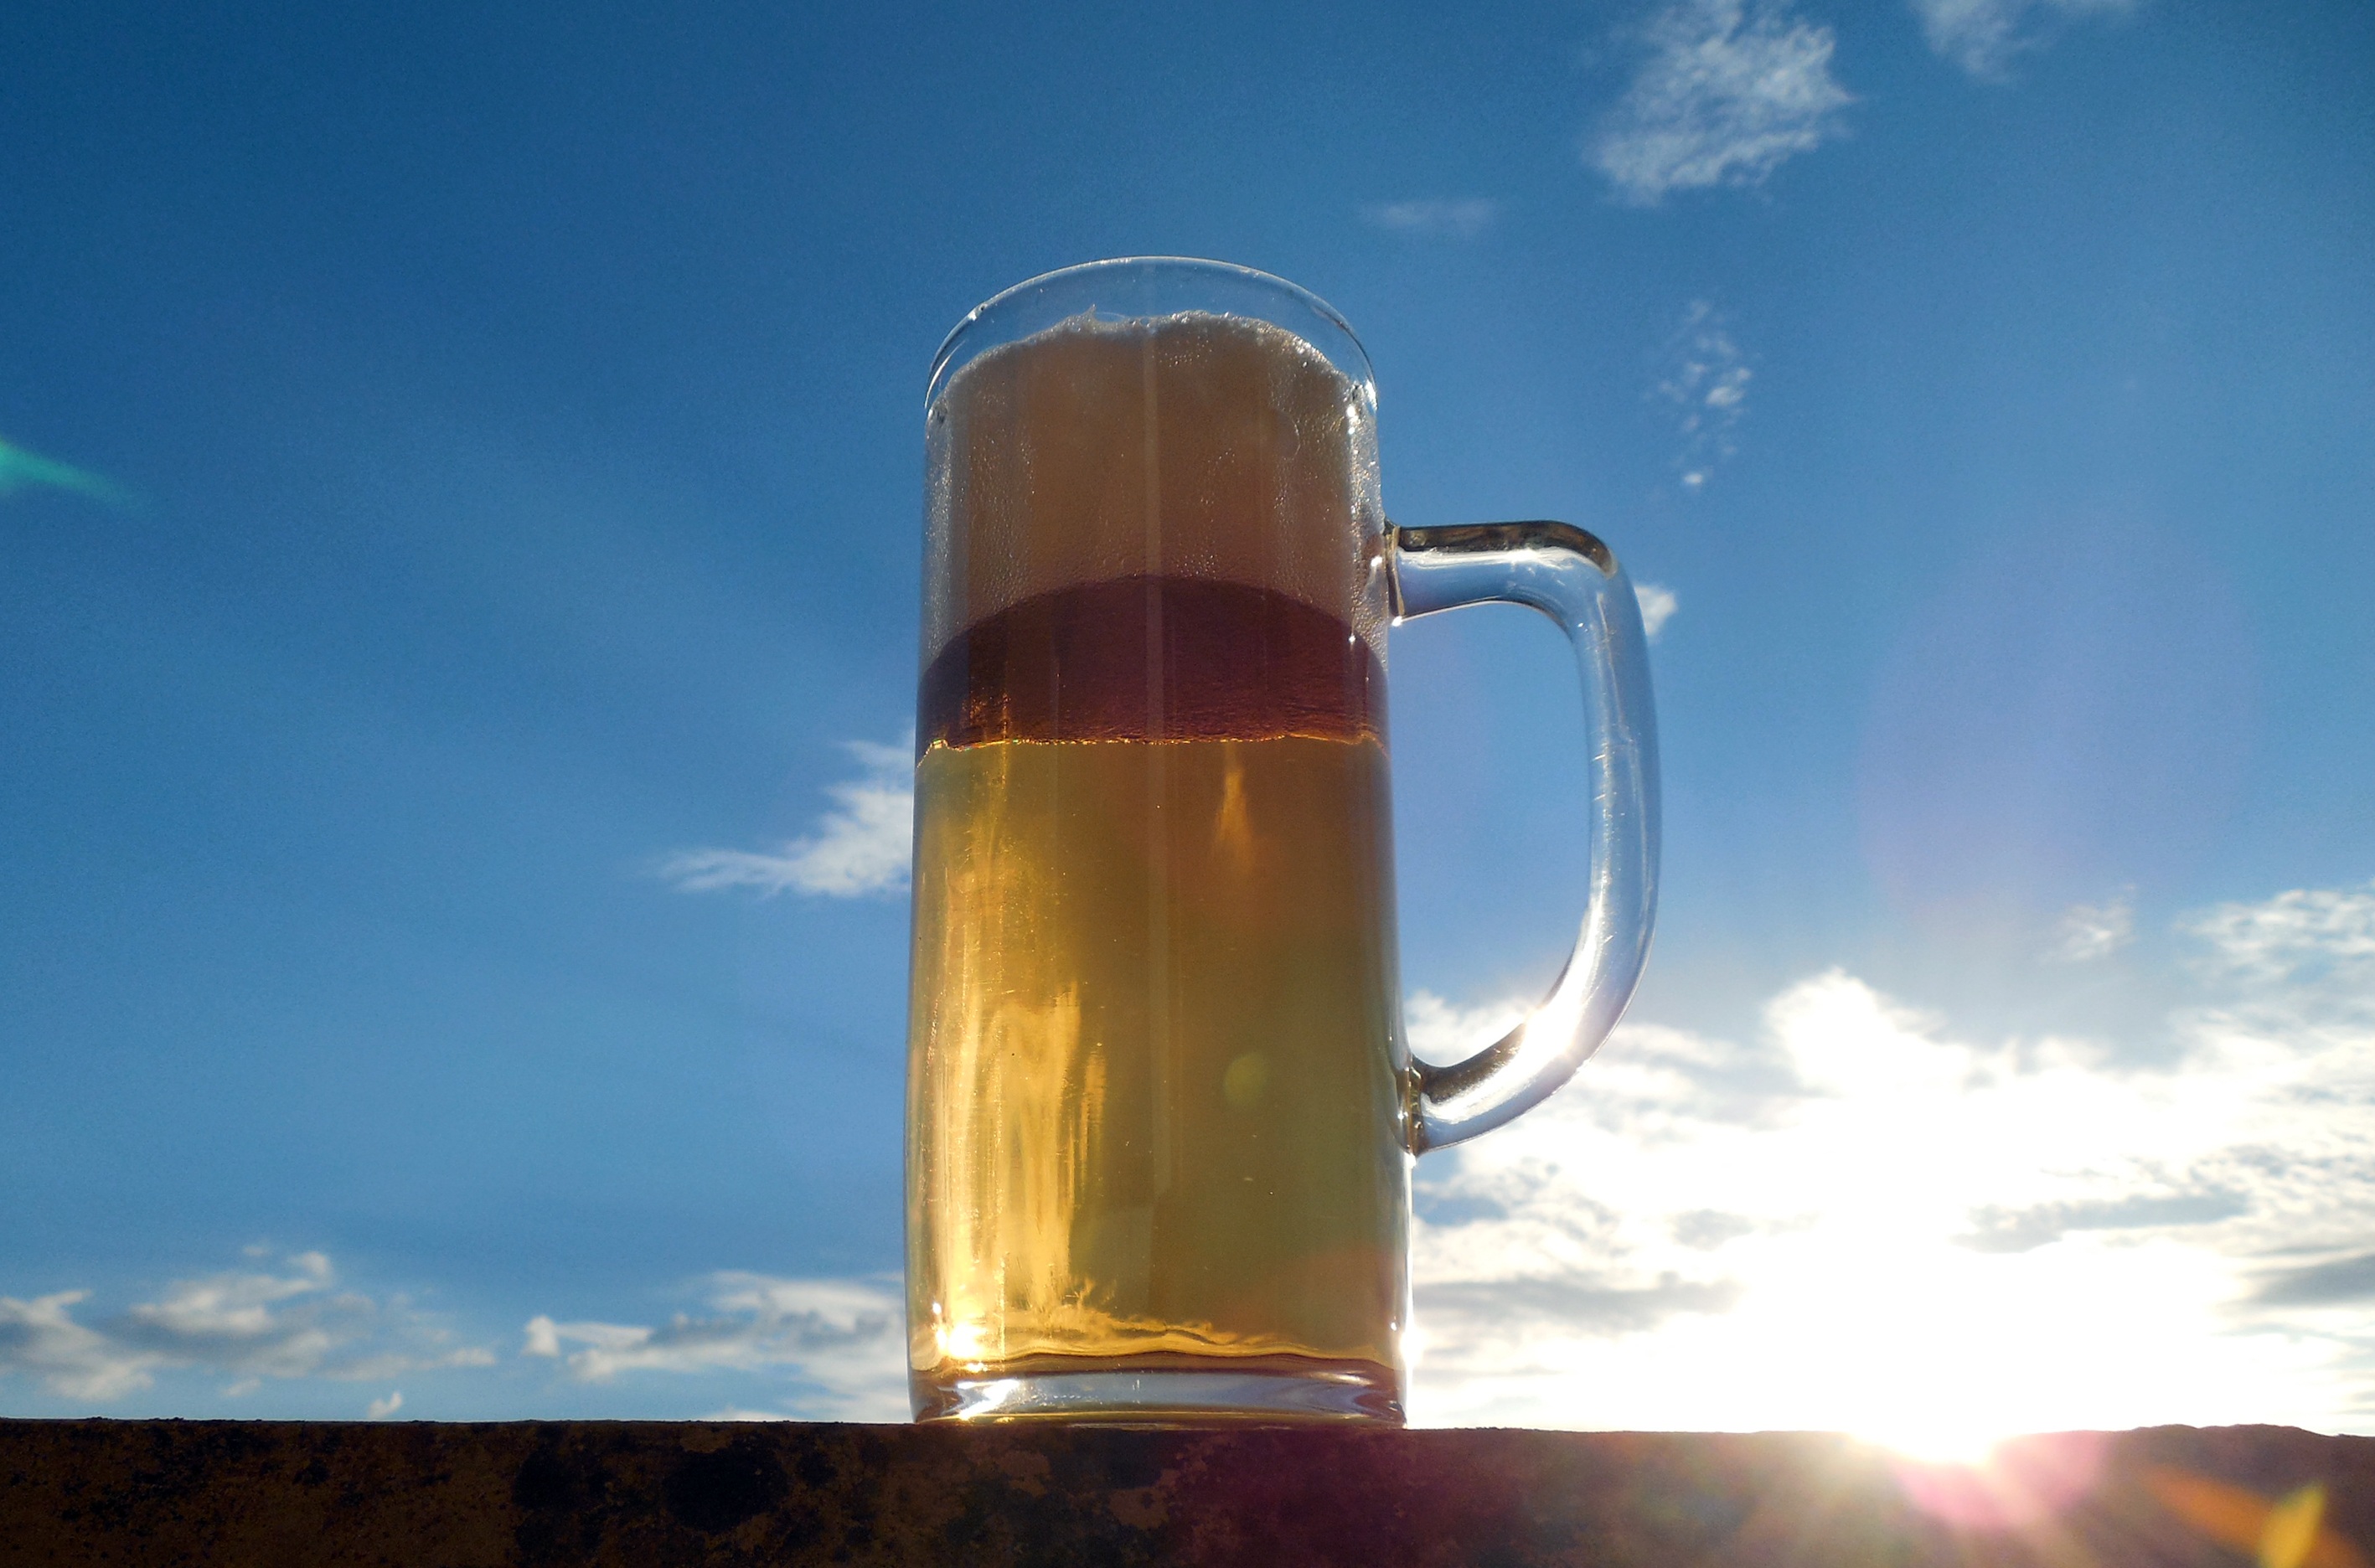
sky, glass, summer, reflection, drink, bottle, beer, alcohol, celebrate, alcoholic, party, refreshment, benefit from, brewery, brew, beer glass, atmosphere of earth, drinkware